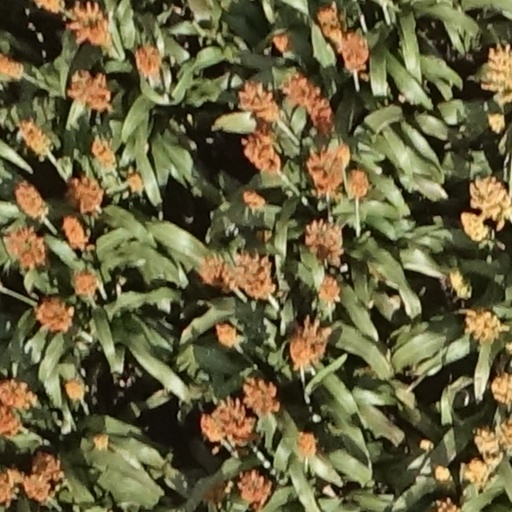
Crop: sorghum